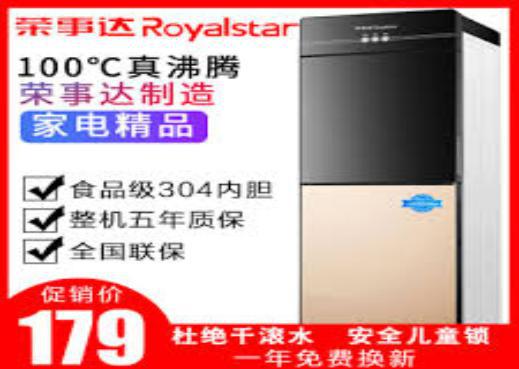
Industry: Necessities